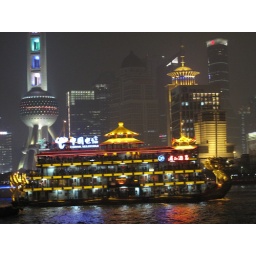
sightseeing boat in huangpu river